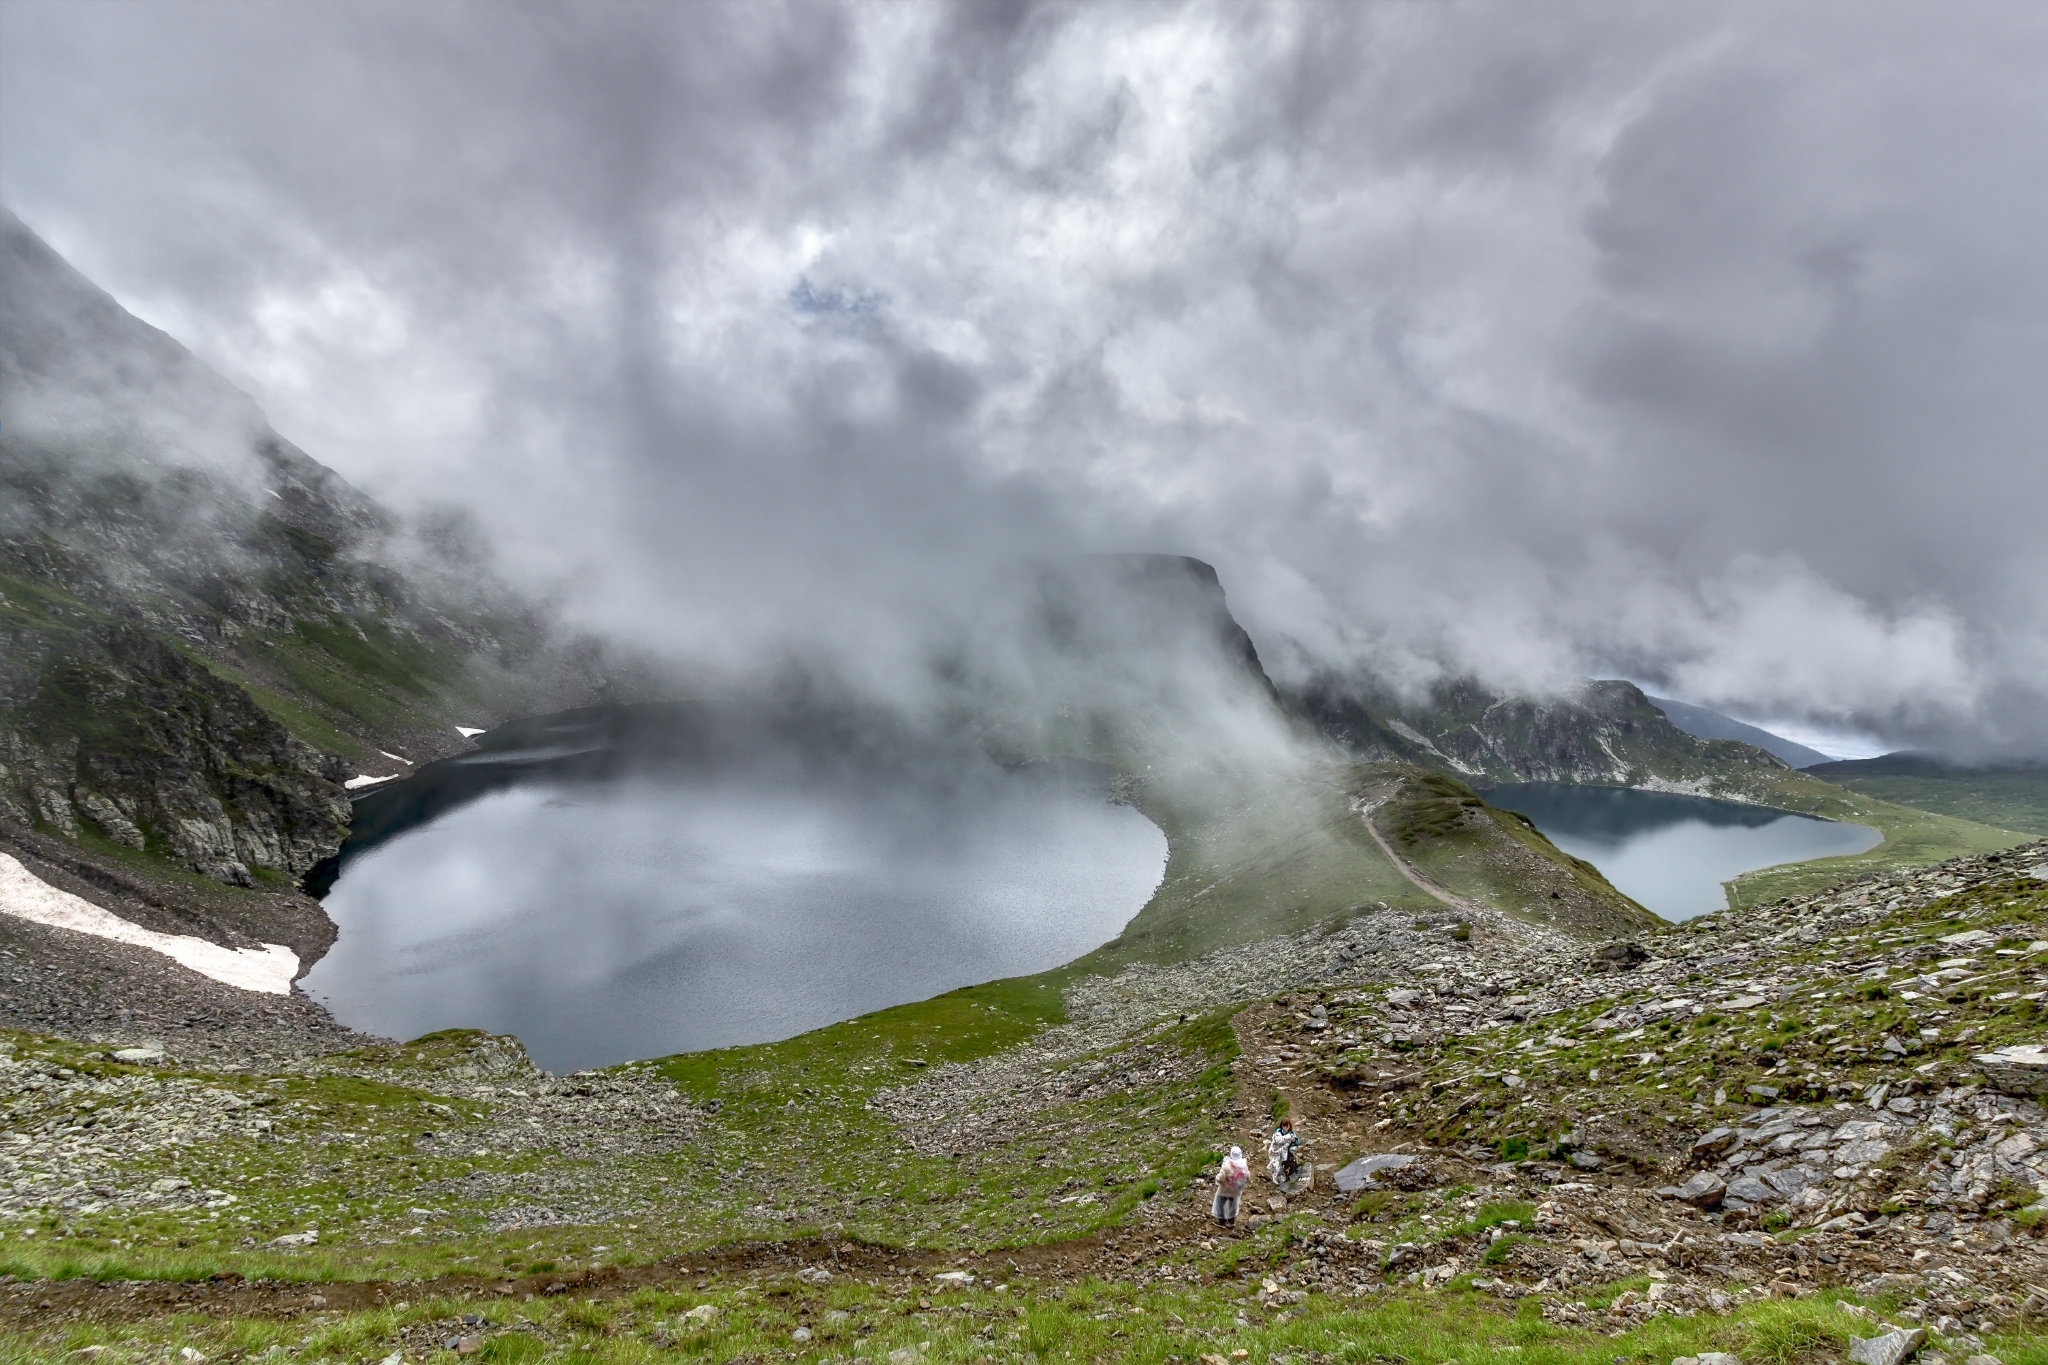
landscape, sea, water, nature, grass, rock, wilderness, mountain, snow, cloud, people, fog, mist, lake, mountain range, travel, scenic, hike, volcano, fjord, highland, ridge, body of water, rocks, outdoors, daylight, alps, plateau, fell, loch, water feature, eruption, tourist destination, landform, geographical feature, atmospheric phenomenon, mountainous landforms, geological phenomenon, 7 Rila lakes region, foggy lakes, Rila mountain